Japanese battleship Settsu

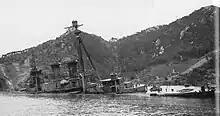
"Settsu" sunk at Etajima, October 1945

At the beginning of the Pacific War, "Settsu", under the command of Captain Chiaki Matsuda sailed from Taiwan to the vicinity of the Philippines and simulated the radio traffic of all six aircraft carriers of the 1st Air Fleet as well as the light carriers and in an effort to deceive Allied intelligence as to the locations and activities of the Japanese carriers. For most of the rest of the war, she was stationed in the Inland Sea and used for bomb and torpedo training. In March–June 1944, she served as a target for the 522nd and 762nd Naval Air Groups. During this time, she was fitted with a number of license-built Hotchkiss 25 mm Type 96 light AA guns, depth charges and a hydrophone.